Arthur K. Barnes

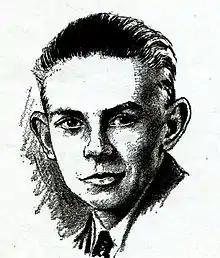
Arthur K. Barnes, as pictured in the February 1932 issue of "Wonder Stories".

Arthur Kelvin Barnes (6 December 1909 – 11 March 1969) was an American science fiction author. Barnes wrote mostly for pulp magazines in the 1930s and 1940s. Barnes was most noted for his vivid and believable portrayals of alien life. As such, he is compared to Stanley G. Weinbaum. Before Barnes (and Weinbaum), SF writers usually portrayed aliens as earth-like monsters, with little originality. He was a member of the Mañana Literary Society. Several stories by Barnes were collaborations with the author Henry Kuttner, including several of the "Hollywood on the Moon", "Pete Manx", and "Gerry Carlyle" series of stories.